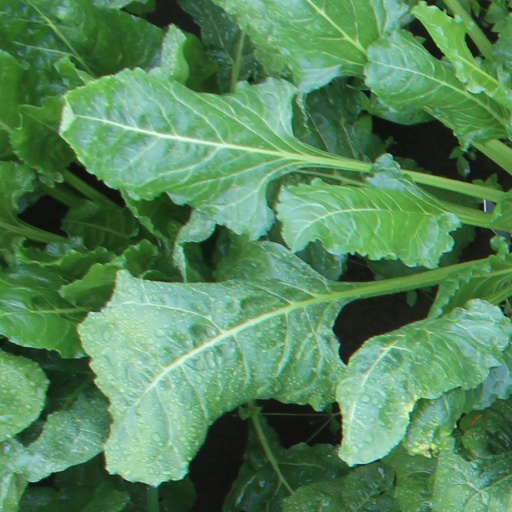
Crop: sugar beet